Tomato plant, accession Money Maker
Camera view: vertical (180 deg); turntable rotation: 330 degrees
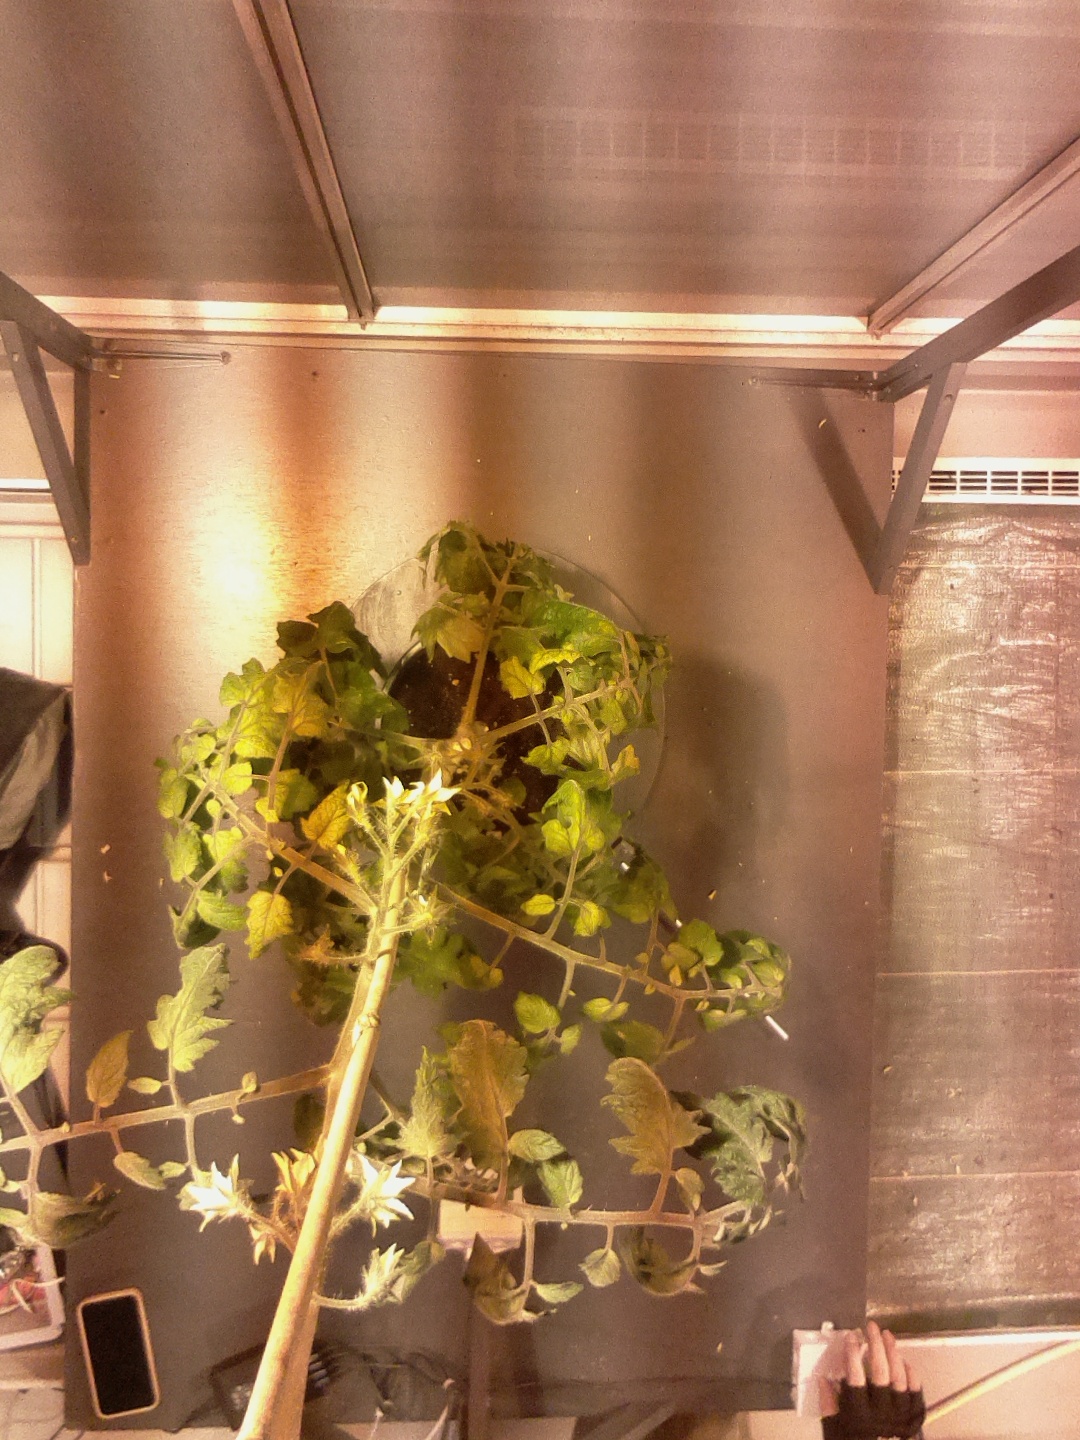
BBCH growth stage 69: End of flowering, 90%-100% of flowers open, more petals falling